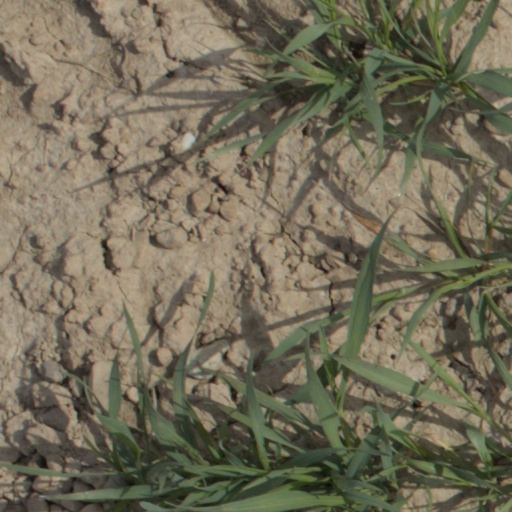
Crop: wheat